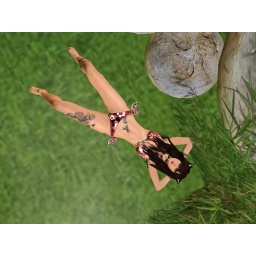
Eyes in the clear blue skyes... Life is THAT good...